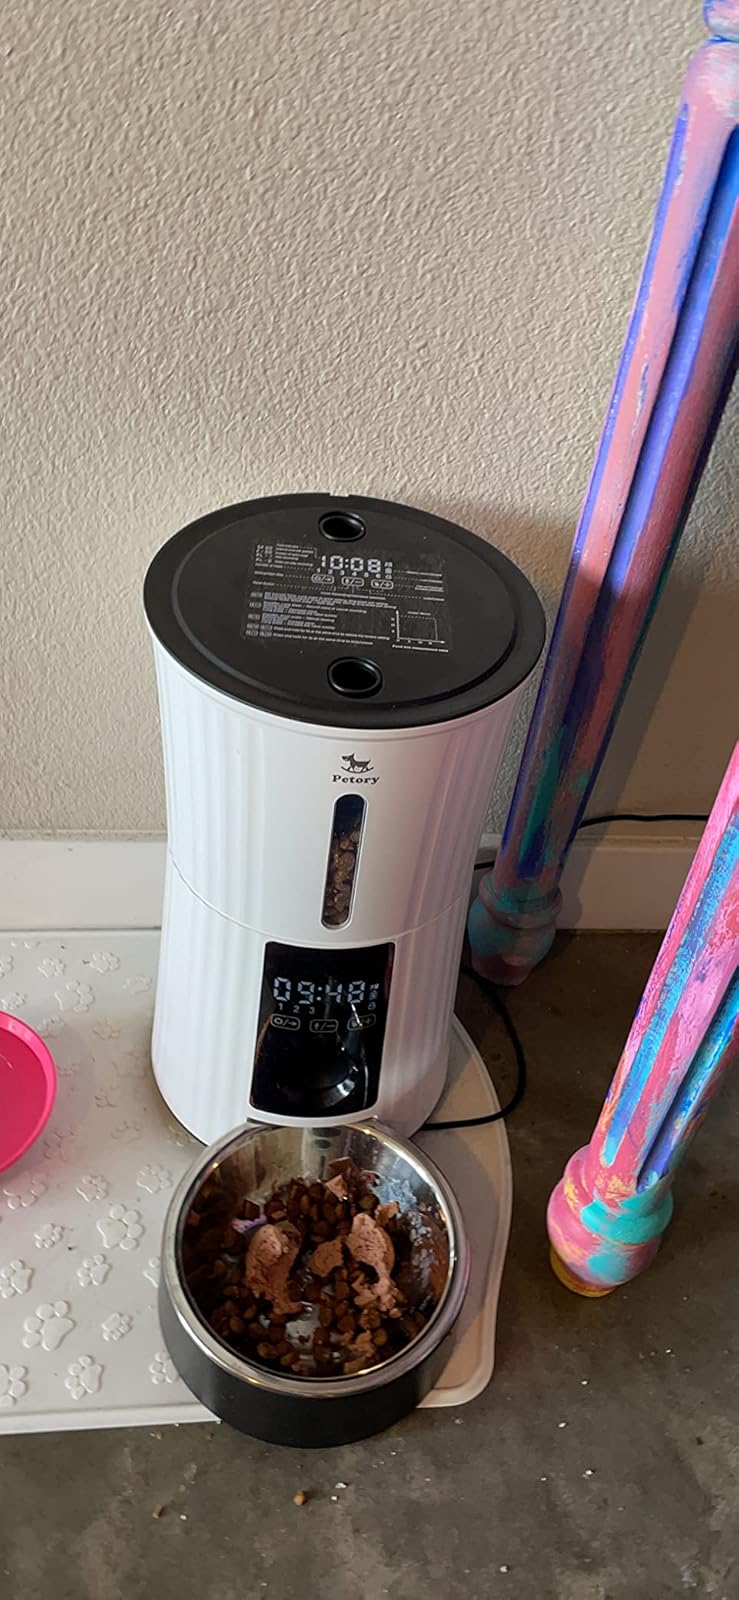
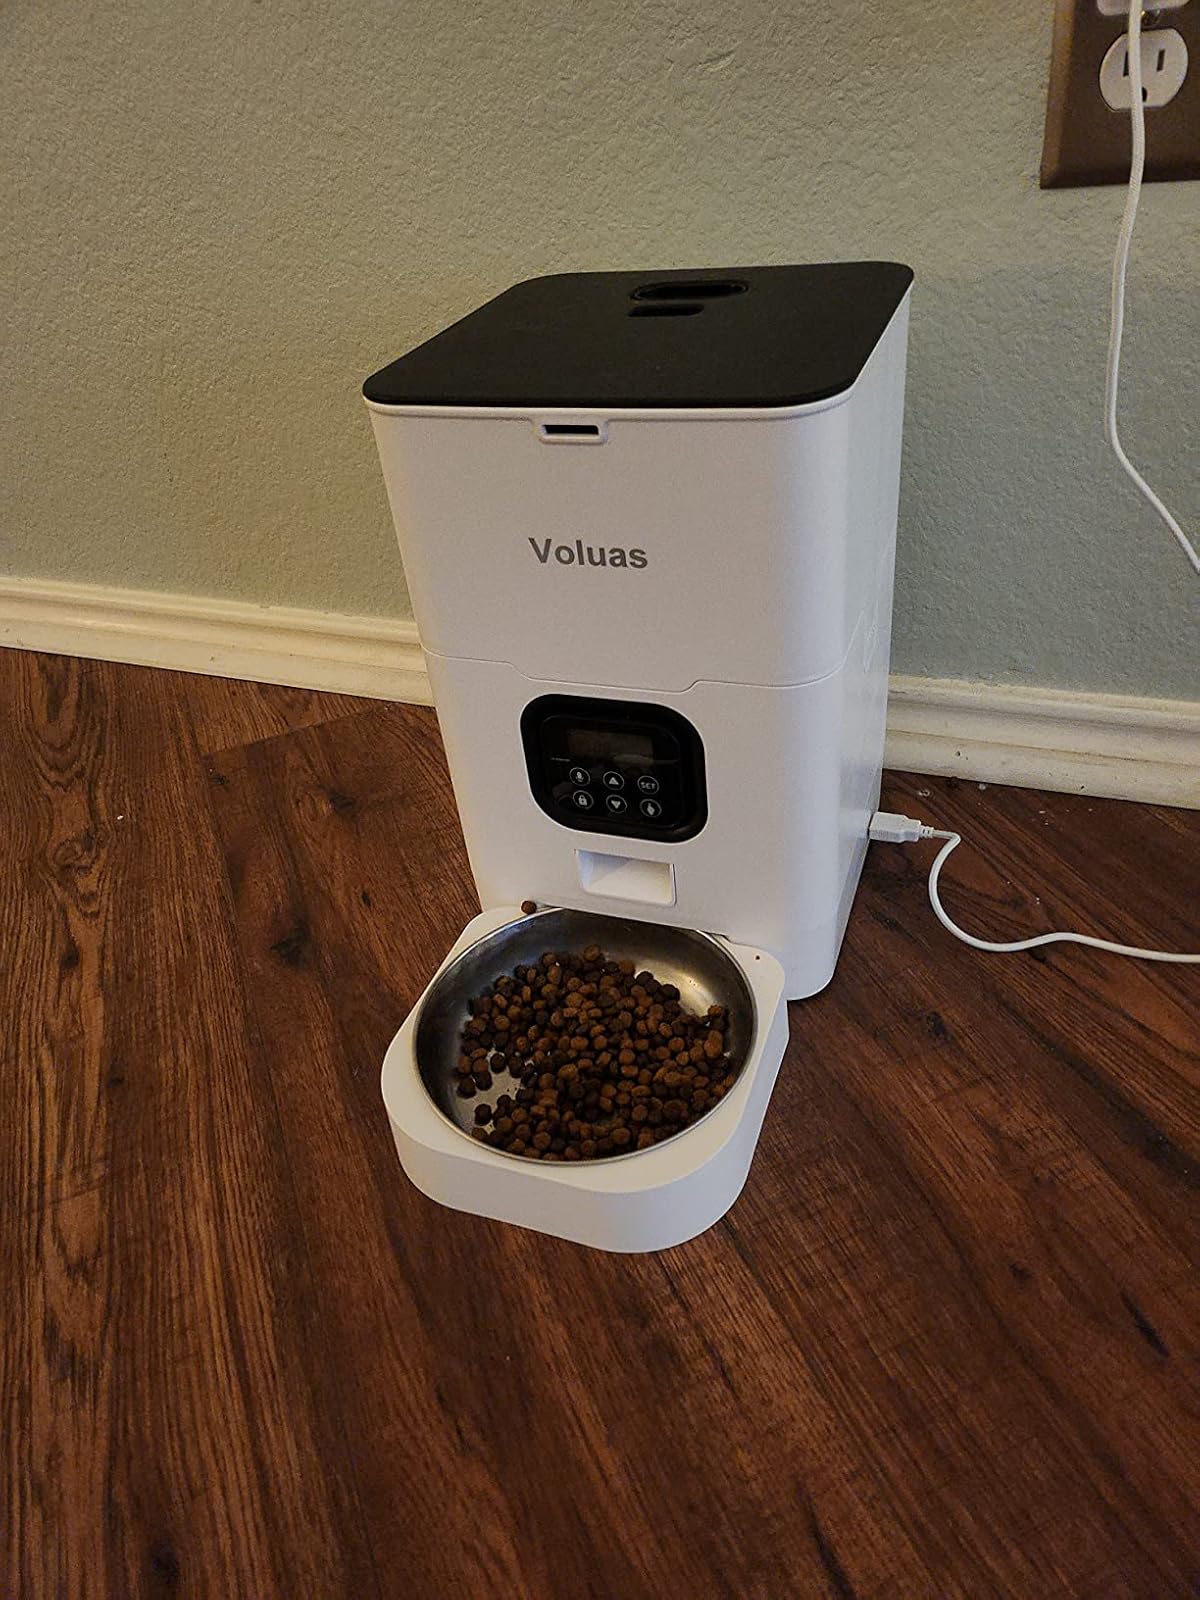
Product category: items_feeder
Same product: no